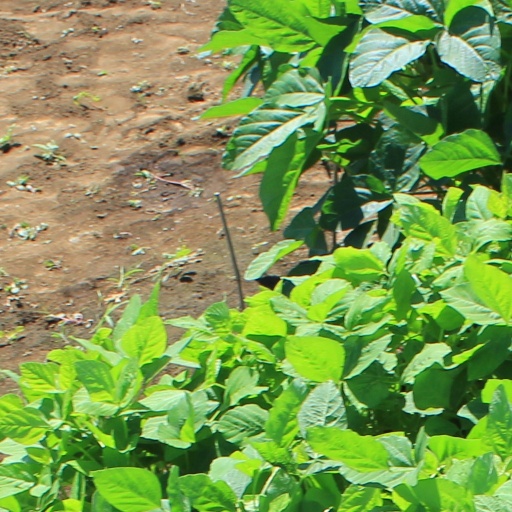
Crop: soybean